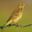
Label: bird